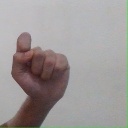
अक्षर: घ